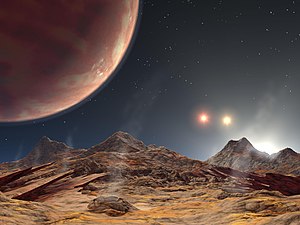
Exoplanet / Milepæle og rekorder blandt exoplaneter
En kunstners fremstilling af en "tredobbelt" solnedgang, set fra en hypotetisk måne i kredsløb om exoplaneten HD 188753 Ab.
En exoplanet, eksoplanet eller ekstrasolar planet er en planet, der kredser om en anden stjerne end Solen. Igennem flere århundreder har mennesker spekuleret på om, og i givet fald hvor mange, sådanne planeter der findes, men først i 1990'erne var observationsteknikken tilstrækkelig forfinet til at man kunne påvise exoplaneter. Til gengæld er det sidenhen gået stærkt; siden 2002 er der gjort 20 nye opdagelser om året og flere gange højere de sidste par år, og pr. 4. april 2014 kender man til 1780 exoplaneter. Astronomer kender i øjeblikket over 5000 exoplanter, der på nuværende tidspunkt kræver en dybere analyse før de kan blive publiceret.